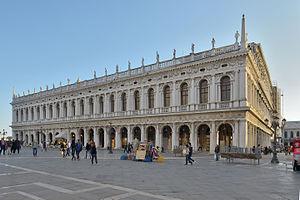
Fassade de la Biblioteca Marciana à Venise.